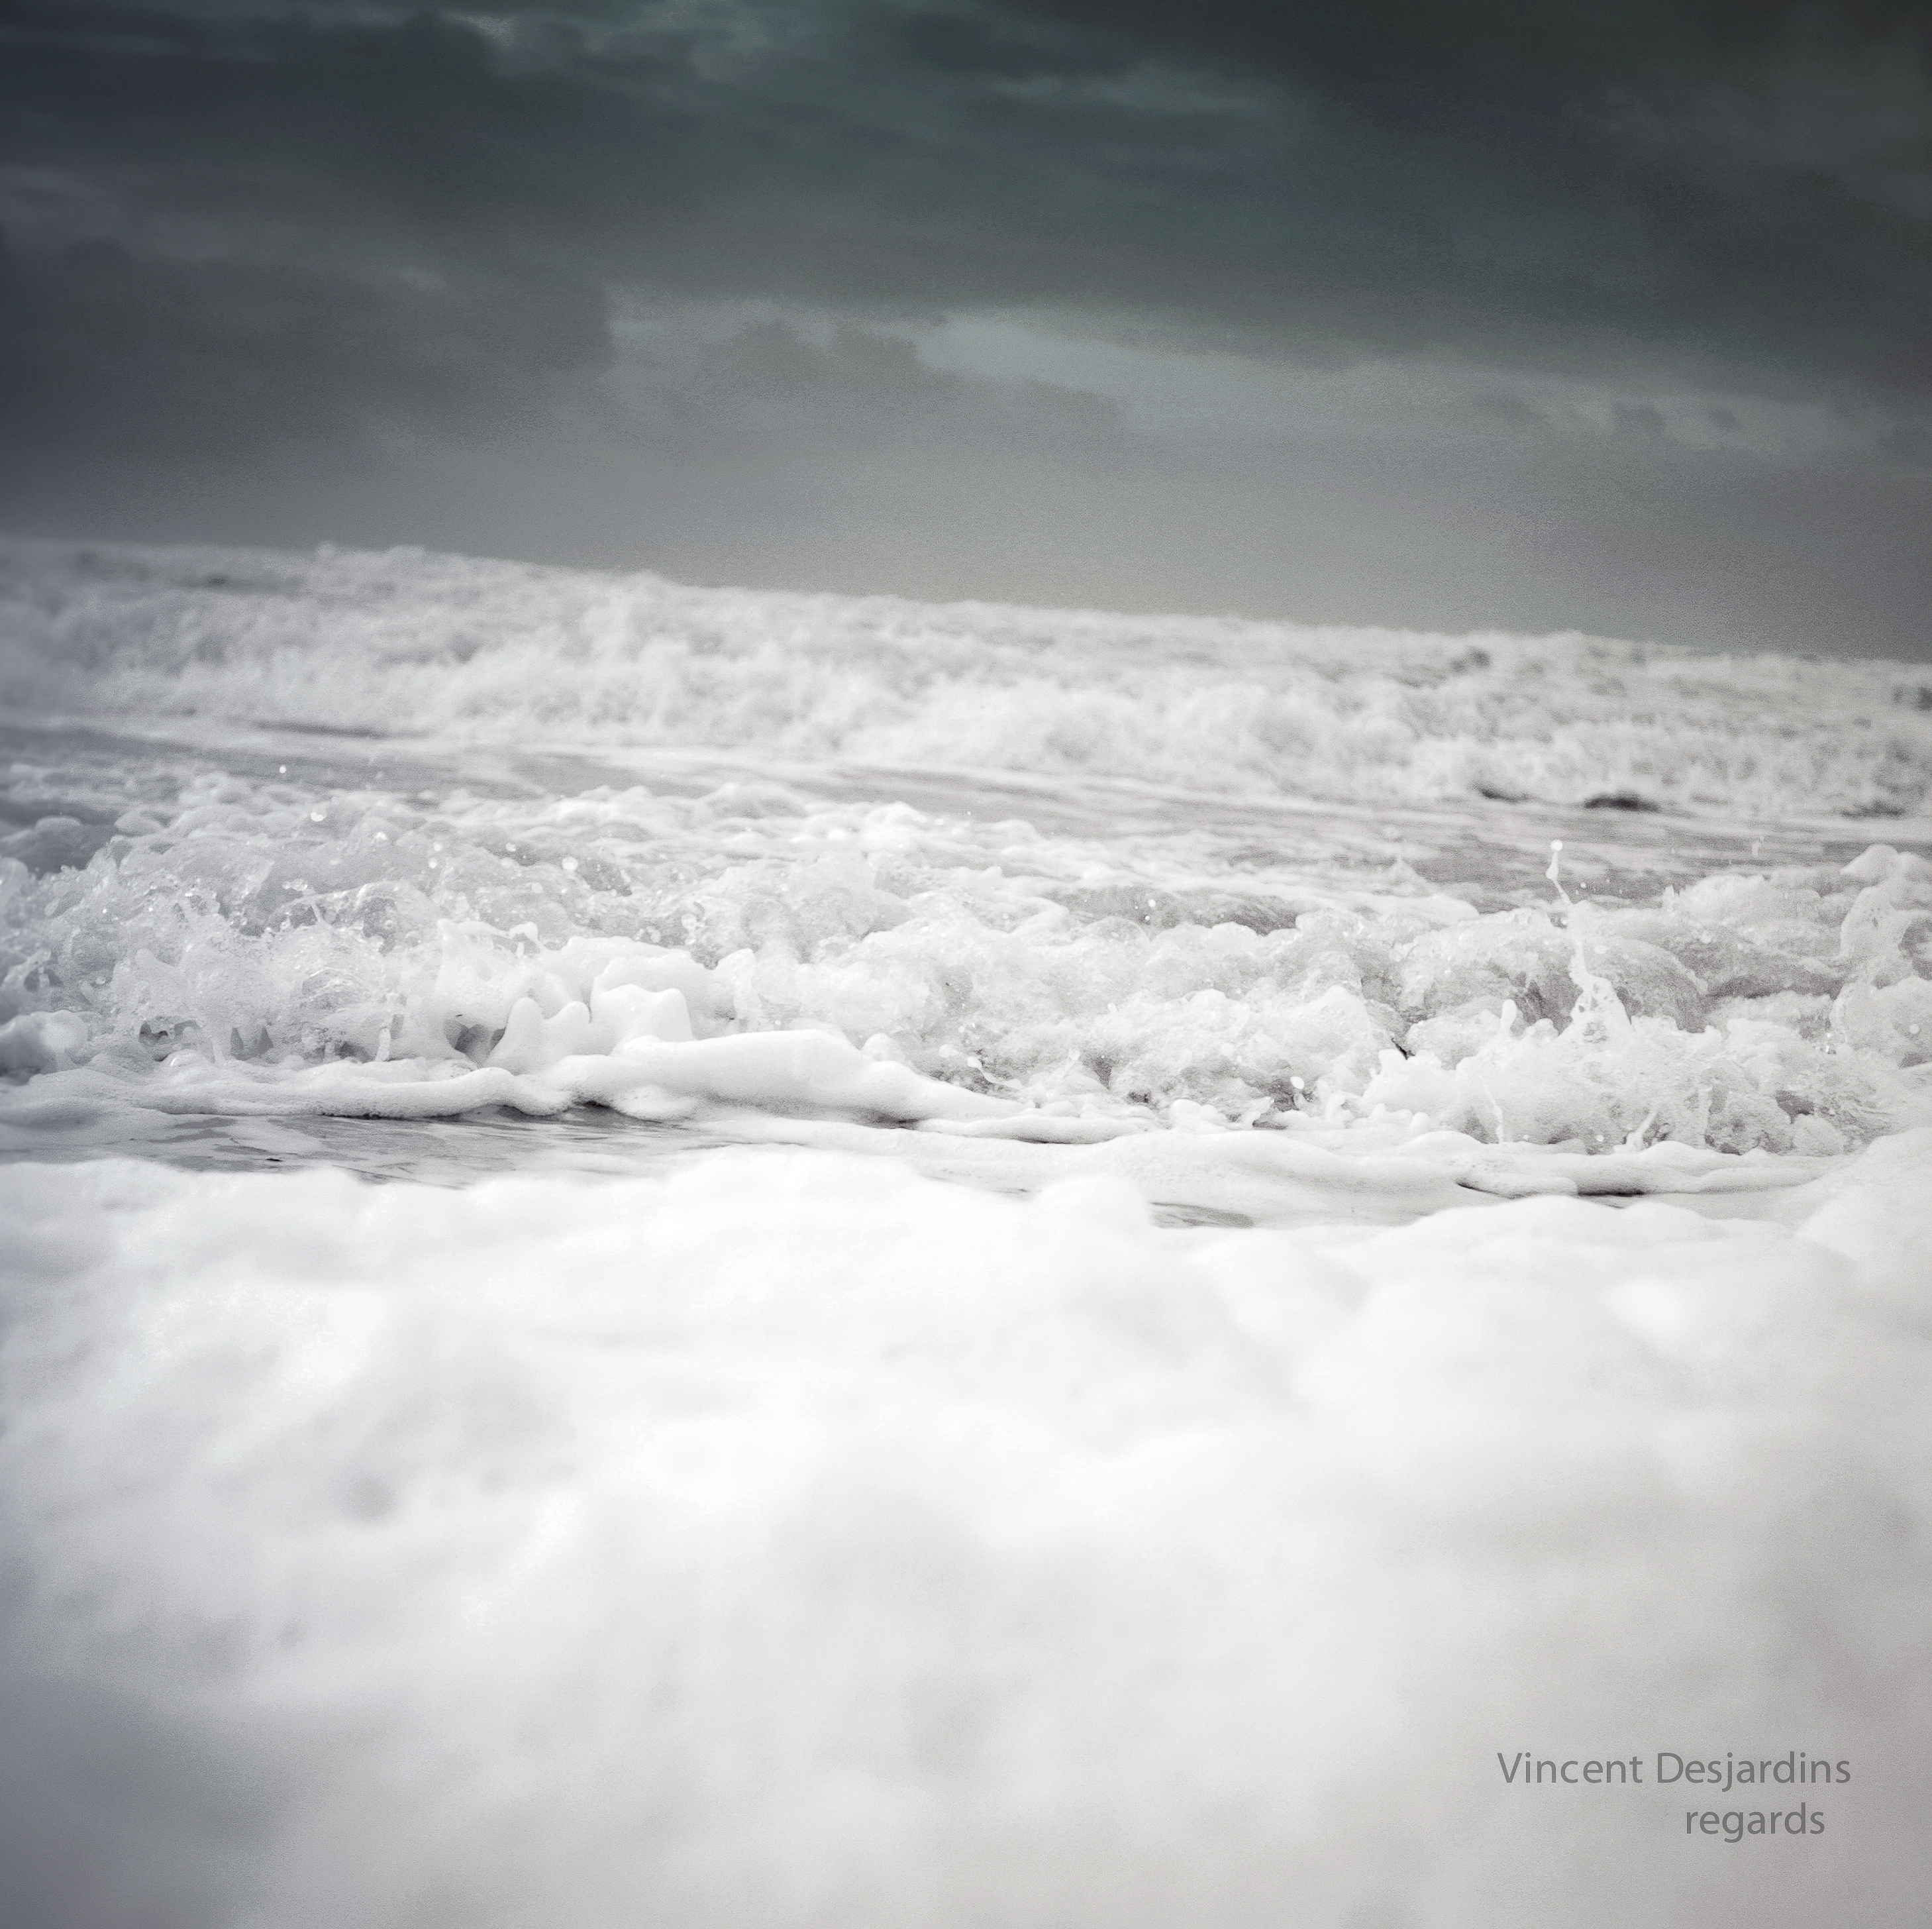
sea, ocean, horizon, snow, winter, cloud, black and white, sky, sunlight, wave, atmosphere, ice, canon, weather, arctic, monochrome, zee, mer, mar, mare, 5d, meer, cume, morze, freezing, sj, englishchannel, farraige, stellaplage, manche, havet, havs, arctic ocean, meteorological phenomenon, monochrome photography, atmospheric phenomenon, atmosphere of earth, geological phenomenon, wind wave